Indian Order of Merit

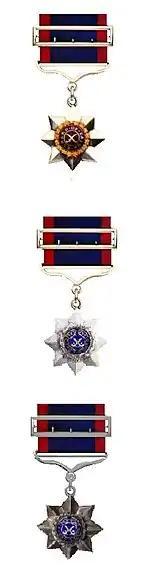
Indian Order of Merit, First Second and Third Classes

Eight pointed dull silver star with blue circle, surrounded by silver laurels, in the middle, with crossed swords and the words "Awarded for Valour", this was changed to "Awarded for Gallantry" in 1944.